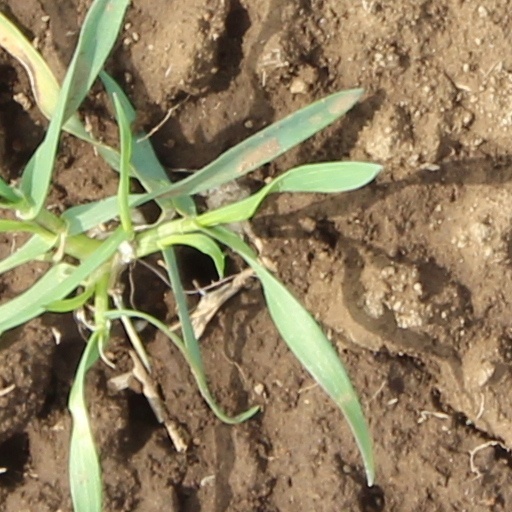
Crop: wheat